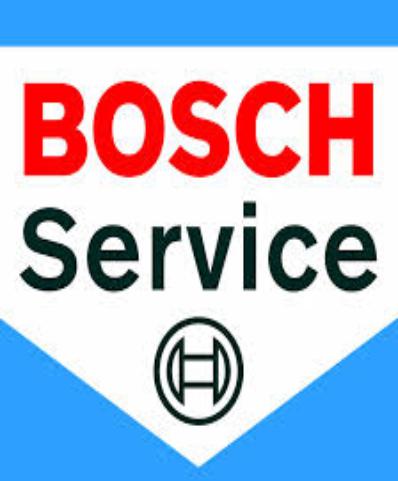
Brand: BOSCH
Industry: Others